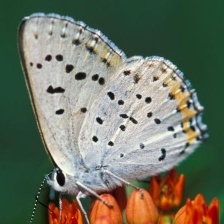
Species: COPPER TAIL